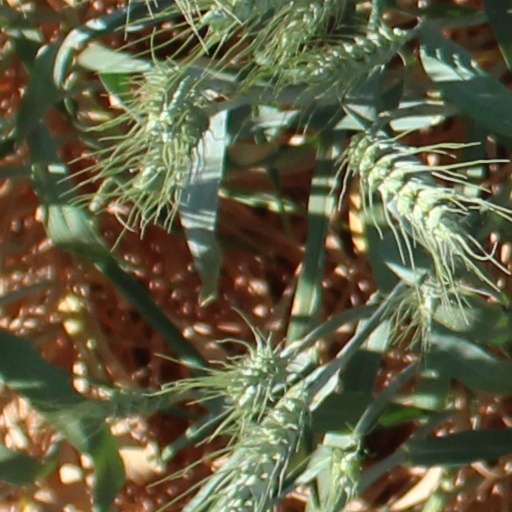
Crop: wheat